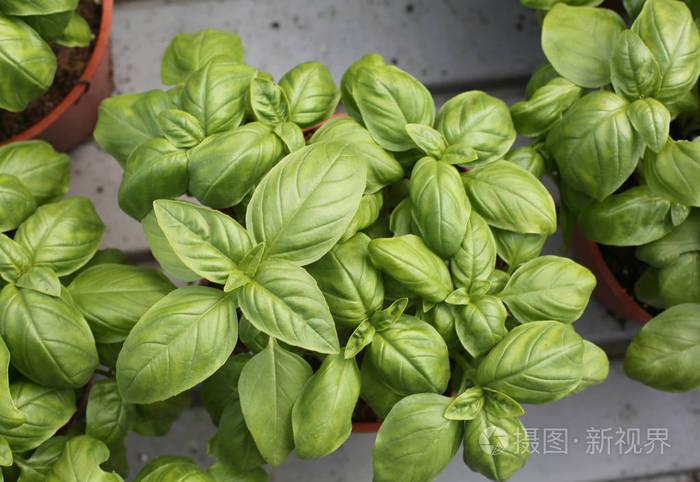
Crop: unknown
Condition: basil